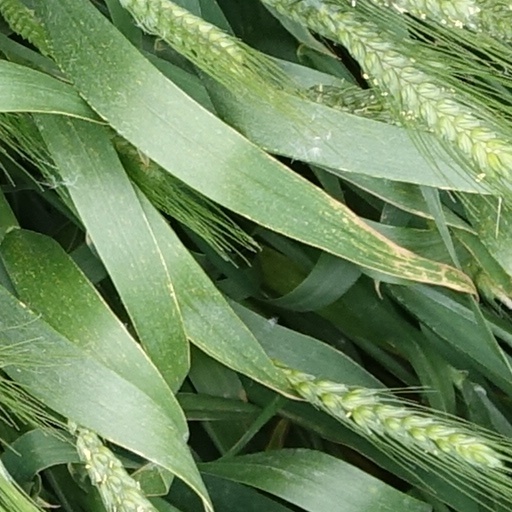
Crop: wheat